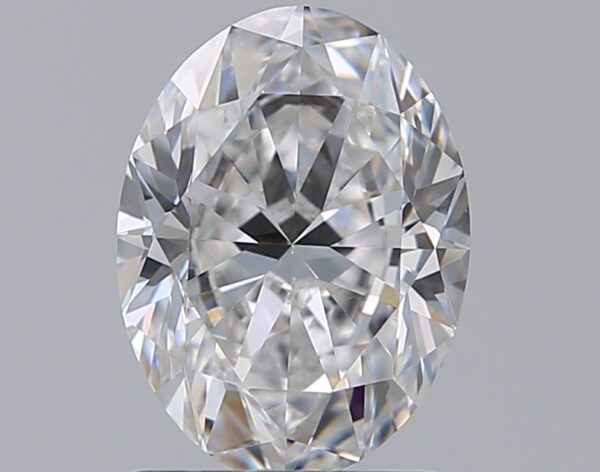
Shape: oval
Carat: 1.31
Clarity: VVS2
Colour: E
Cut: EX
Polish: EX
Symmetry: EX
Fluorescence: F
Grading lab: GIA
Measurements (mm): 8.27 x 6.16 x 3.85